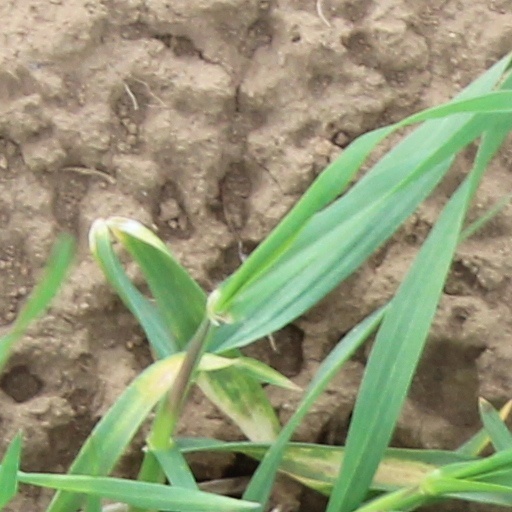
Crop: wheat